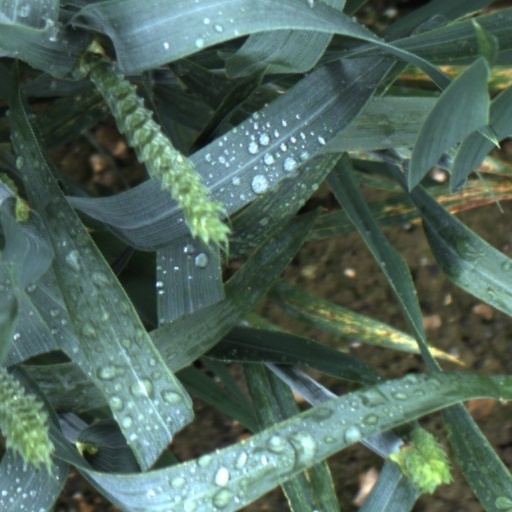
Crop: wheat